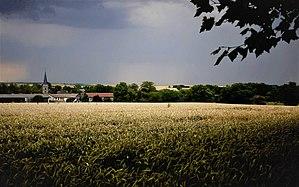
Lavoye
Lavoye est une commune française située dans le département de la Meuse, en région Grand Est.